South Africa women's cricket team in England in 2018

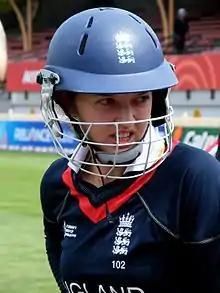
Sarah Taylor was one of a record three players to score a century during the match.

The series moved to the County Cricket Ground in Hove on 12 June for the second match, which was played as a day/night game. Dane van Niekerk won the toss for South Africa, and opted to chase again, letting England bat first. In contrast to the first match, England put together two strong partnerships; Jones and Tammy Beaumont put on 71 runs together before Jones was caught for 29. Taylor then joined Beaumont and the pair added 126 runs. Beaumont was praised by "ESPNcricinfo"s Andrew Miller for her combination of powerful shots with sweeps which prevented South Africa's bowlers from finding a rhythm. Beaumont reached her century from 107 balls, before being dismissed two deliveries later, caught in the deep. Taylor maintained England's momentum, reaching her own century from 93 balls, and going on to score 118. England finished on 331 for six, the highest score in women's ODIs at Hove.